Dicranopalpus ramosus

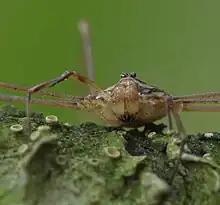
Male

Dicranopalpus ramosus is a species of harvestman. Males are up to 4 mm long, females can reach up to 6 mm. Both sexes have very long legs (especially the second pair can reach up to 5 cm), and the pedipalps have a forked appearance due to a distinct elongated apophysis that reaches almost to the end of the tibia. Their body is brownish with dark markings, the females being lighter colored.